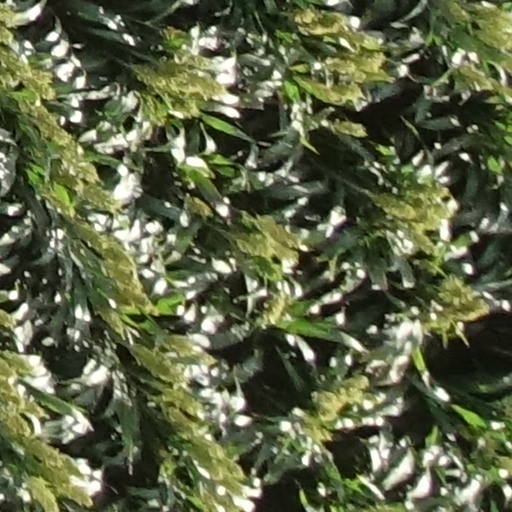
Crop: sorghum